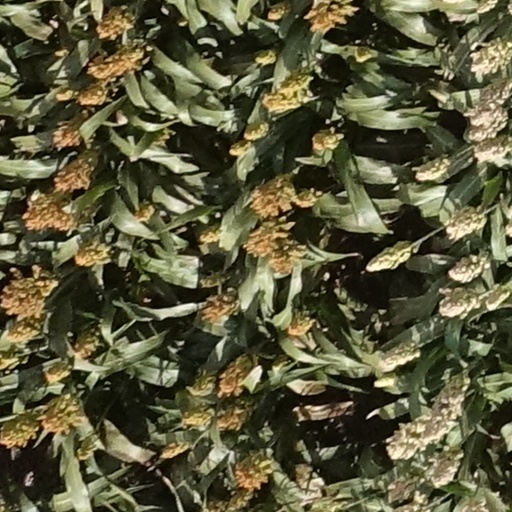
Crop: sorghum